Creswell Gardens

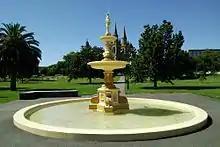
Fountain

Prior to Adelaide Oval eastern stand developments, the fountain was located about 50 metres north of the oak tree. It was originally located on North Terrace in front of the long since demolished Jubilee Exhibition Building. It is now located further north-east.